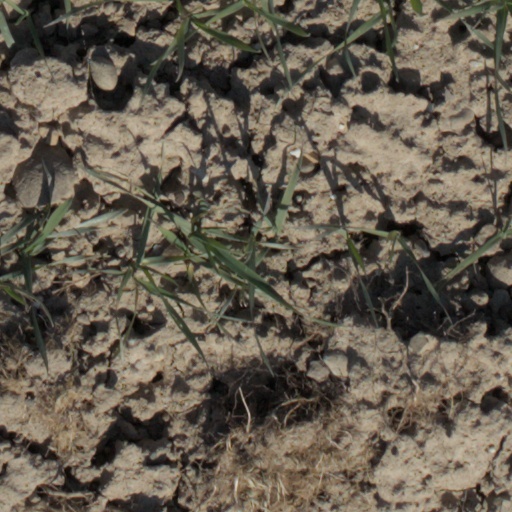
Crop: wheat